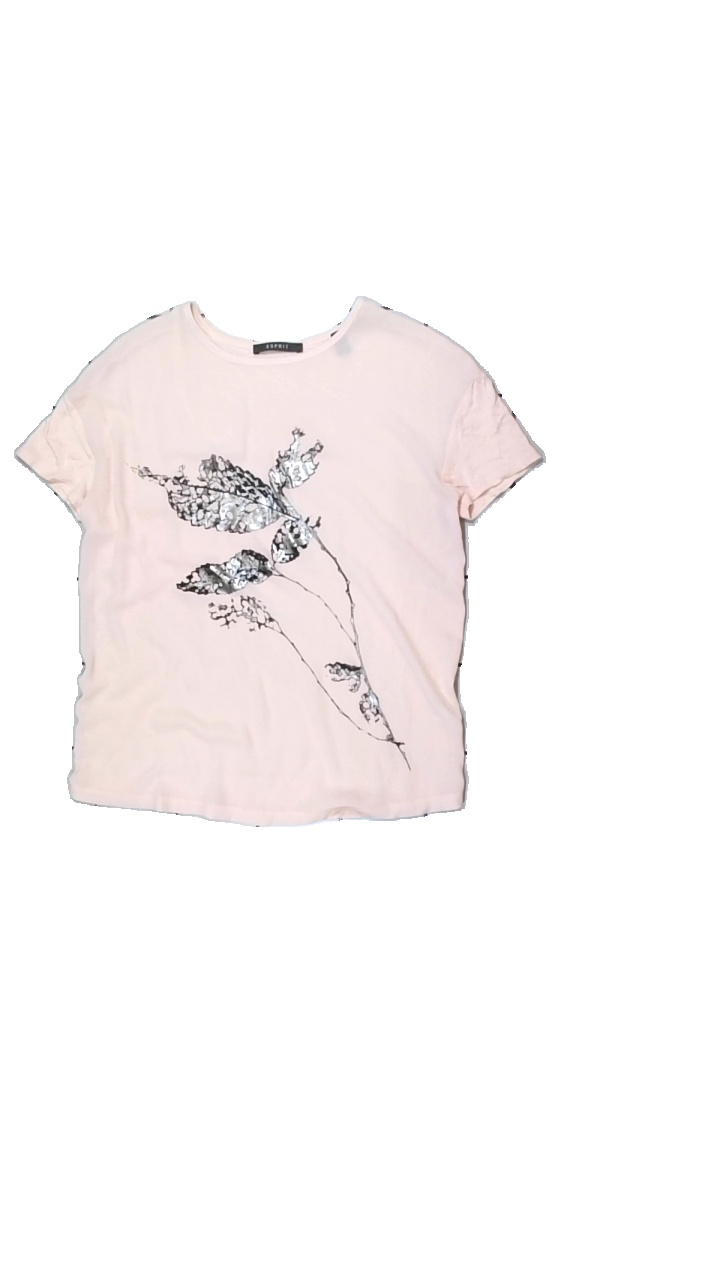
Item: T-shirt (Ladies)
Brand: Esprit
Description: rosa t-shirt med blomma fram
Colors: Pink, Grey
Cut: Regular
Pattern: Floral print
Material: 84% polyester 16% cotton
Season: All
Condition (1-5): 5
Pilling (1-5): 5
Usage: Reuse
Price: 50-100